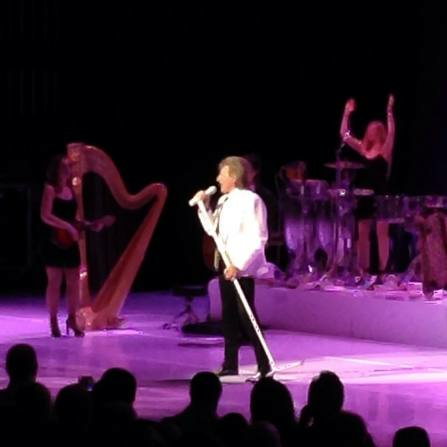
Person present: Yes